Barry-Roubaix

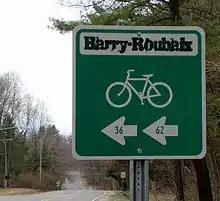
Permanent road signs placed throughout Barry County, Michigan, guide cyclists through all three race courses.

In January 2016, 65 permanent road signs were installed in Barry County to mark the three Barry-Roubaix course routes for race participants and recreational cyclists who visit the area to train on the course year-round. The annual economic impact of the Barry-Roubaix event has grown to over US$500,000.